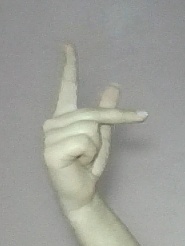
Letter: dha